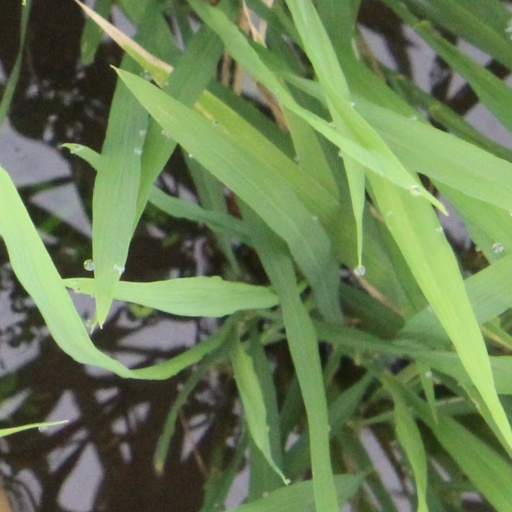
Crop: rice